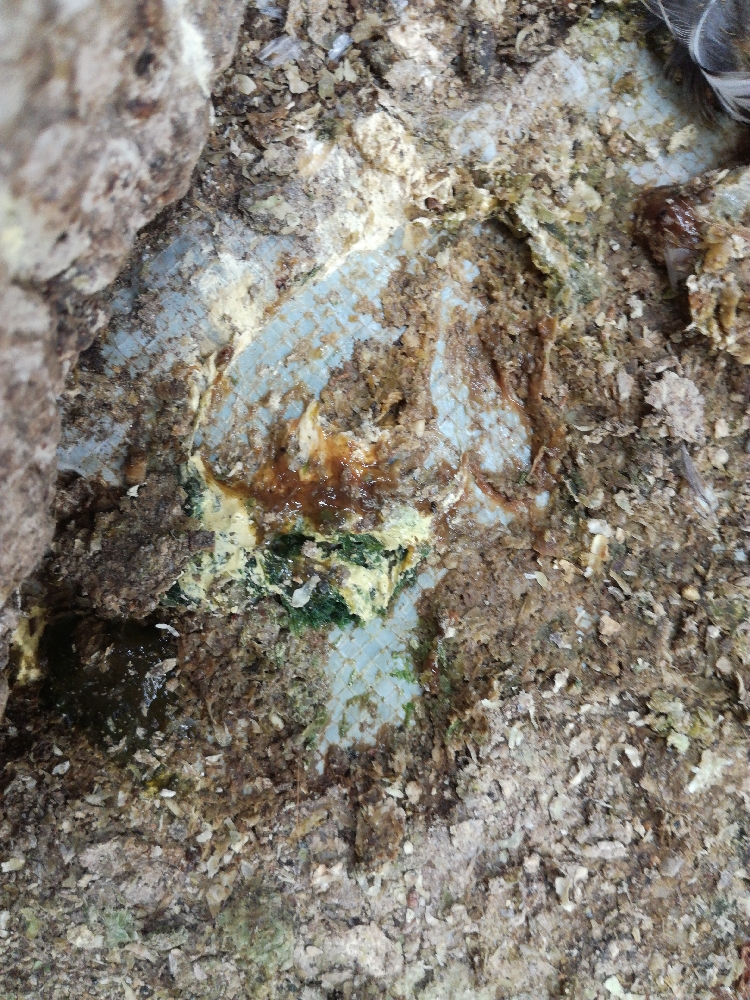
PCR-confirmed diagnosis: Newcastle disease